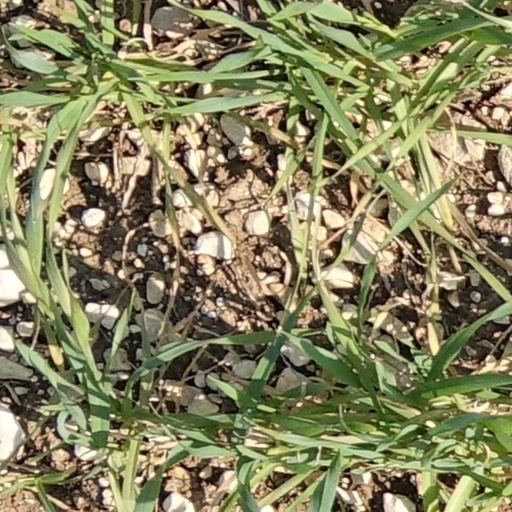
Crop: wheat